Question: Please indicate a possible affordance area of knife that can be used for holding
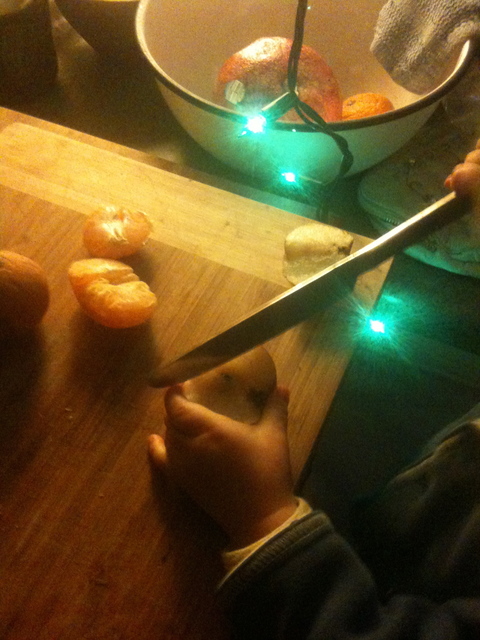
Answer: [349.091, 175.871, 480, 269.689]